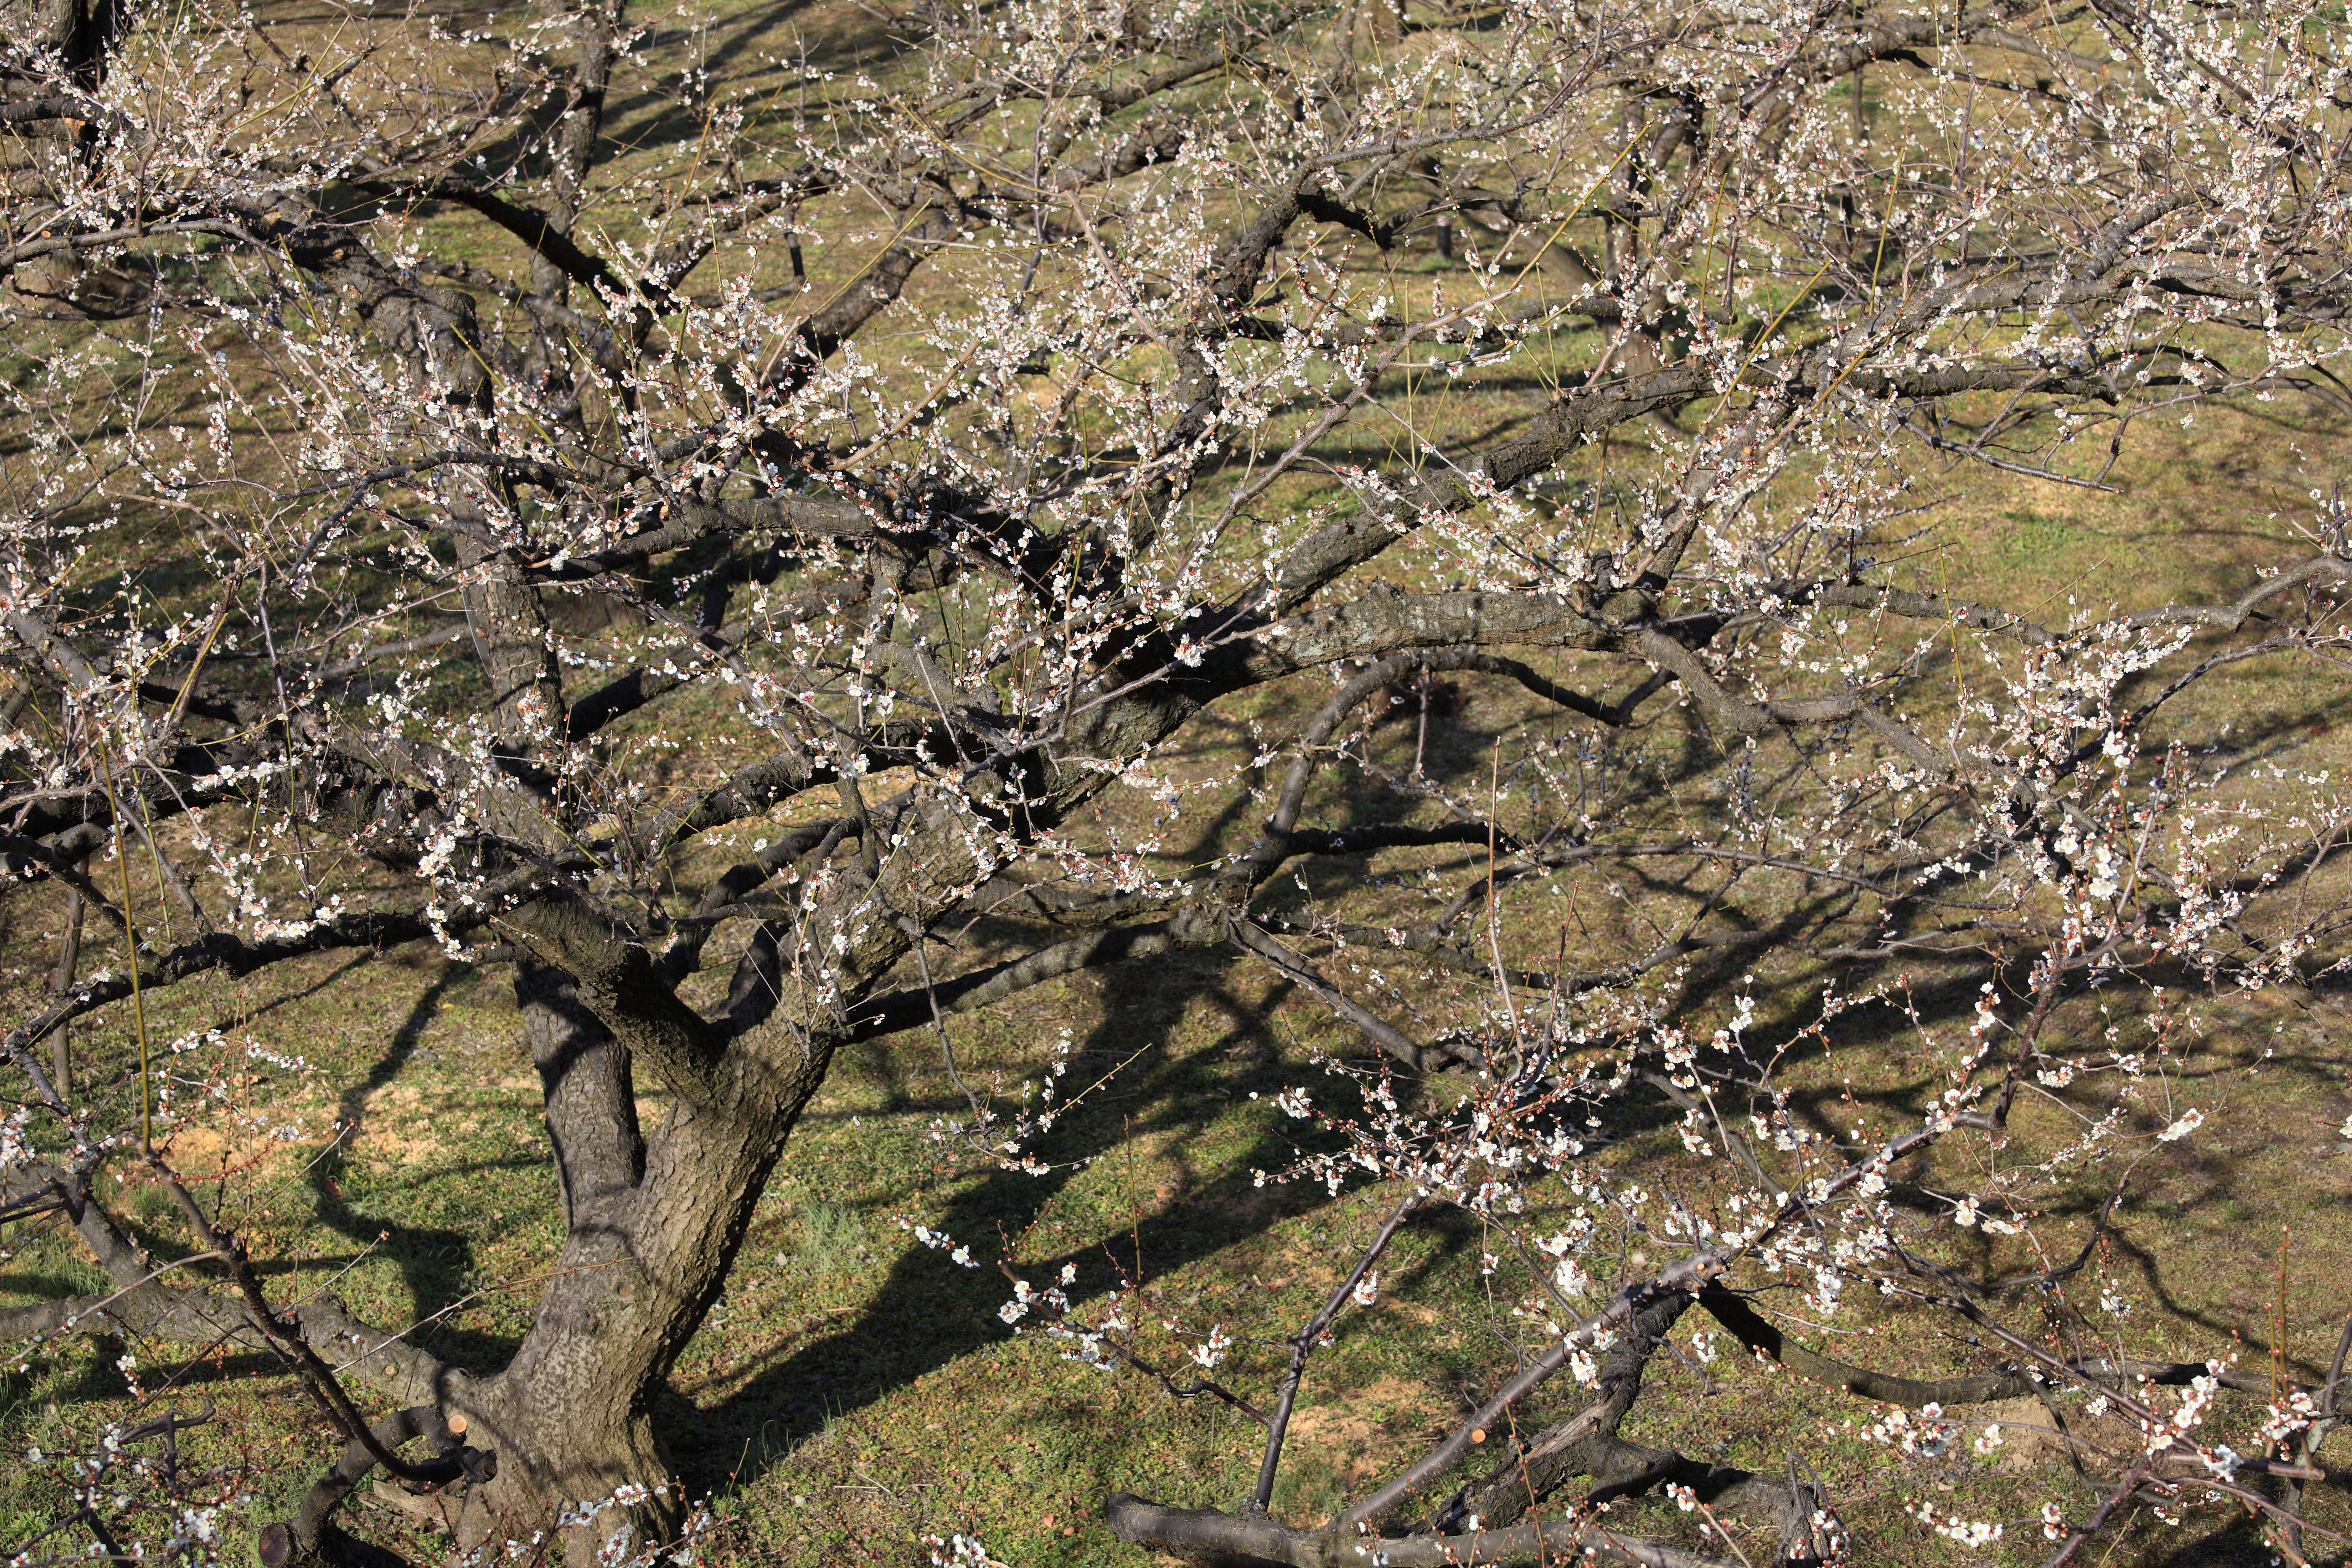
tree, branch, plant, leaf, flower, trunk, wildlife, high, flora, 5d, hires, markii, prunus, hi, res, resolution, mume, ume, woody plant, land plant